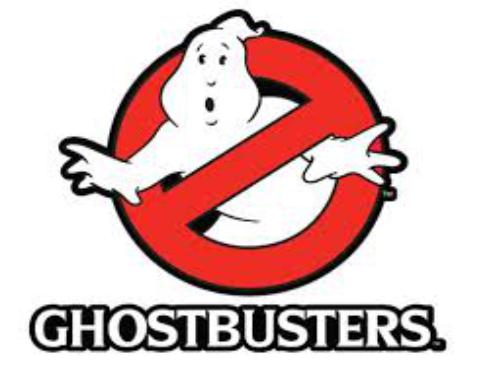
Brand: Ghostbusters
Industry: Leisure